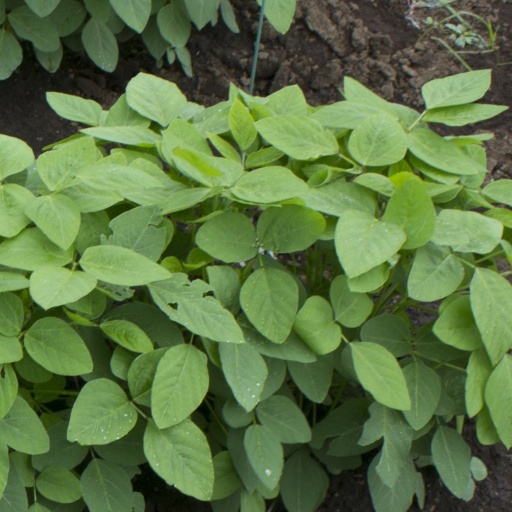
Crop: soybean